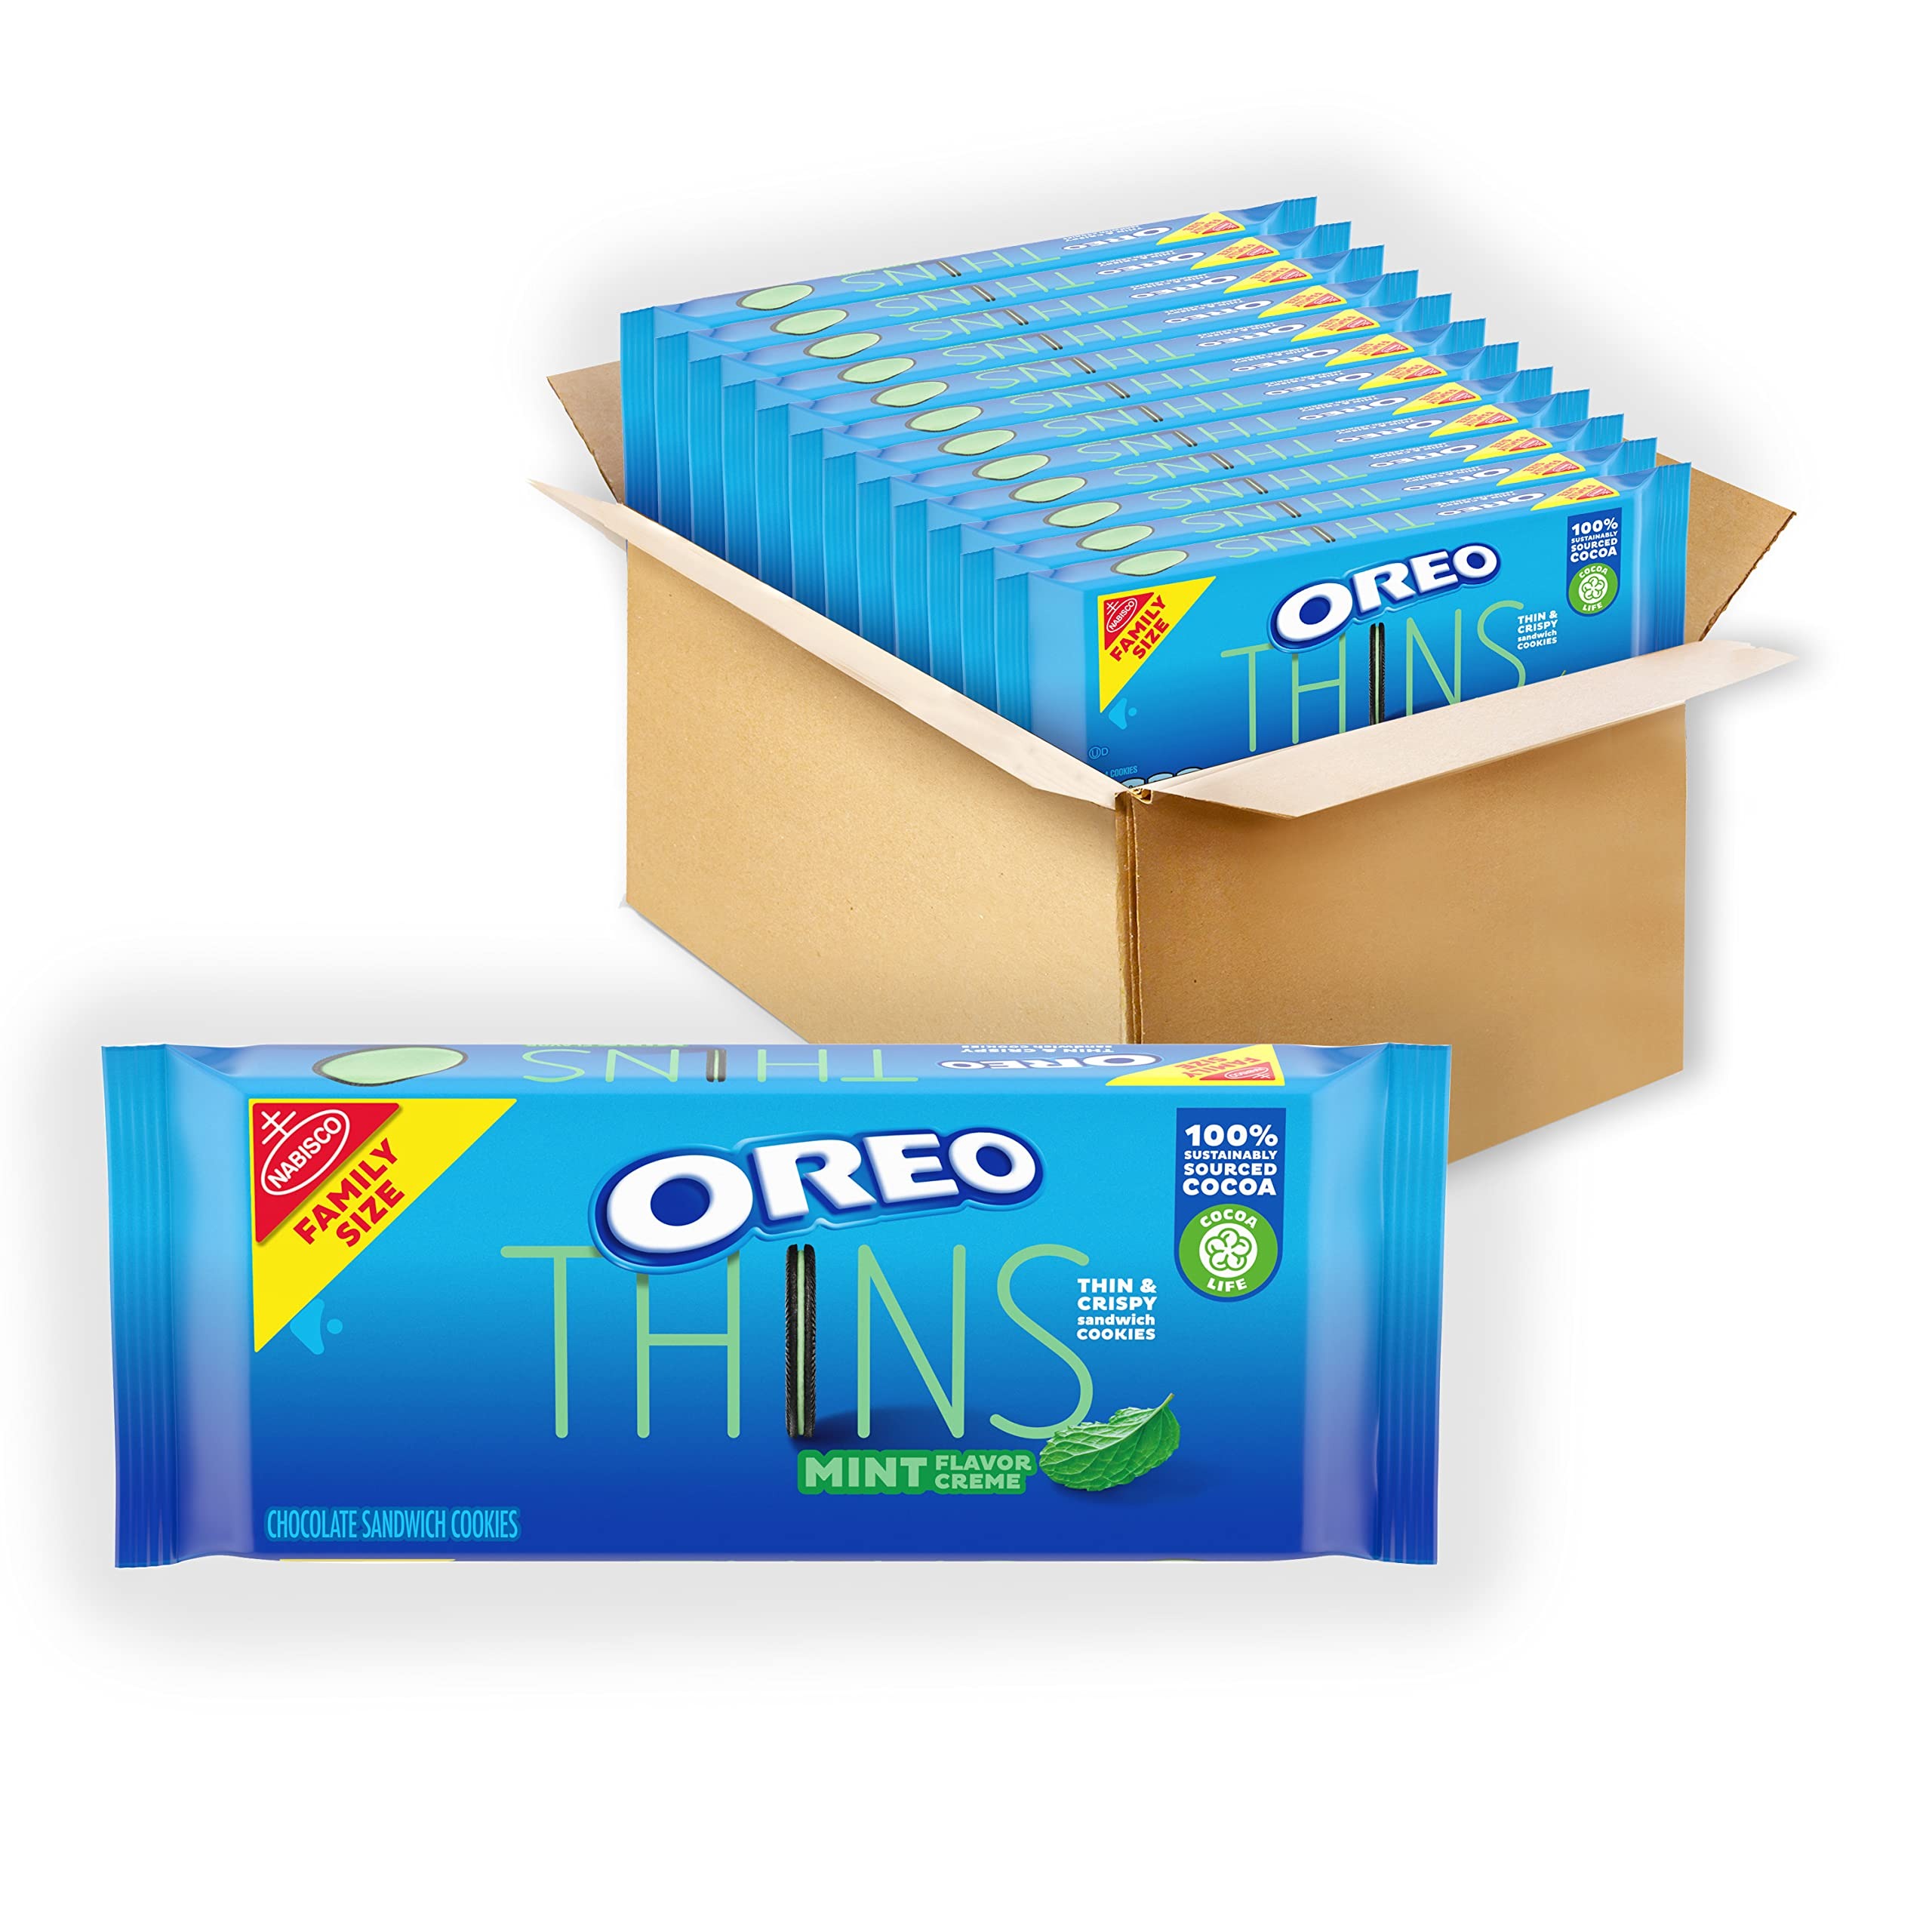
Item Name: OREO Thins Mint Creme Chocolate Sandwich Cookies, Family Size, 12 - 13.1 oz Packs
Bullet Point 1: Includes twelve 13.1 oz family size packs of OREO Thins Mint Flavored Creme Chocolate Sandwich Cookies (packaging may vary)
Bullet Point 2: Thin chocolate wafers Always made with Real Cocoa filled with mint flavored OREO creme
Bullet Point 3: Certified kosher OREO cookies are great on their own, with a glass of milk or topping ice cream
Bullet Point 4: Thin and crispy sandwich cookies are great for unleashing your playful spirit after a long day
Bullet Point 5: Resealable packs keep your thin OREO cookies fresh and ready to share
Bullet Point 6: OREO Thins Mint Creme Chocolate Sandwich Cookies are the classic OREO cookies you’ve always loved, but with a crisp, delicate, and delicious twist. Always made with Real Cocoa these thin mint cookies pair the scrumptious flavor of OREO cookies with a sweet mint flavored creme filling and crispier texture for less crumbs and more crunch. OREO Thins mint cookies are great as sweet snacks to help unleash your playful spirit or just to dunk in a glass of cold milk. The resealable package with easy-pull tab keeps crispy cookies fresh and makes these OREO cookie thins great for snacking, sharing, or traveling. With bulk cookie packs of thin OREO Chocolate Sandwich Cookies, you can enjoy a new spin on thin.
Value: 157.2
Unit: Ounce

Price: 61.5